Wildwood, New Jersey

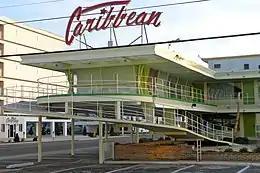
The Caribbean Motel at 5600 Ocean Avenue

Wildwood is home to over 200 motels, built during the Doo-Wop era of the 1950s and 1960s, in an area recognized by the state of New Jersey, known as the "Wildwoods Shore Resort Historic District." The term "doo-wop" was coined by Cape May's Mid-Atlantic Center For The Arts in the early 1990s to describe the unique, space-age architectural style, which is also referred to as the Googie or populuxe style.